Kamimatsukawa Station

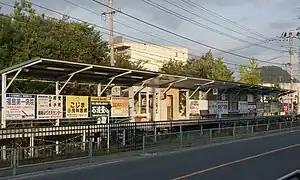
Kamimatsukawa Station

is a railway station in the city of Fukushima, Fukushima Prefecture, Japan operated by Fukushima Kōtsū